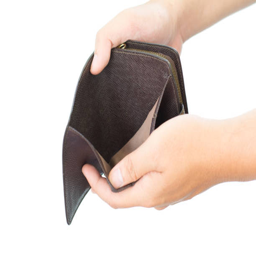
empty wallet in the hands isolated on white background